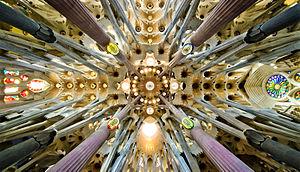
Le modernisme catalan est un mouvement artistique d'origine catalane inscrit dans la tendance de l'Art nouveau en Europe et dans la continuité de la renaissance catalane.
La Sagrada Família, Temple Expiatori de la Sagrada Família de son nom complet en catalan, ou Templo Expiatorio de la Sagrada Familia en espagnol est une basilique de Barcelone dont la construction a commencé en 1882.